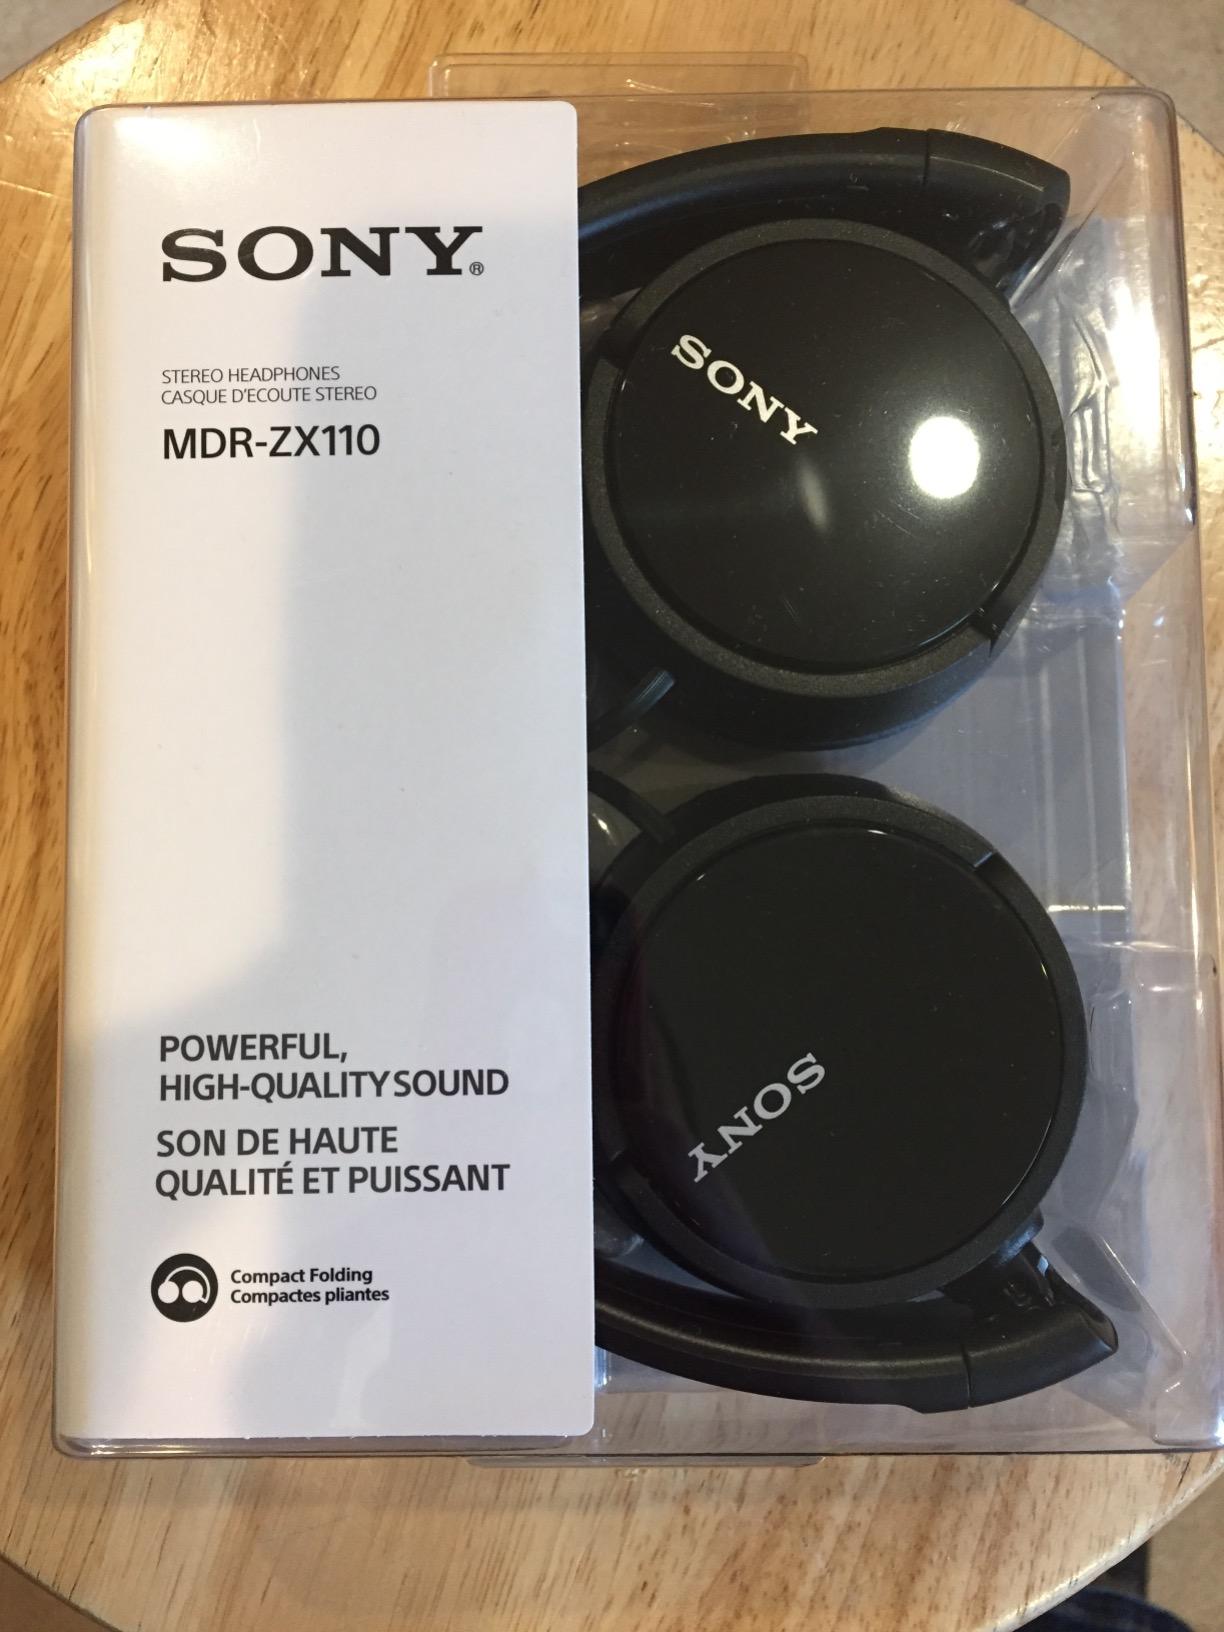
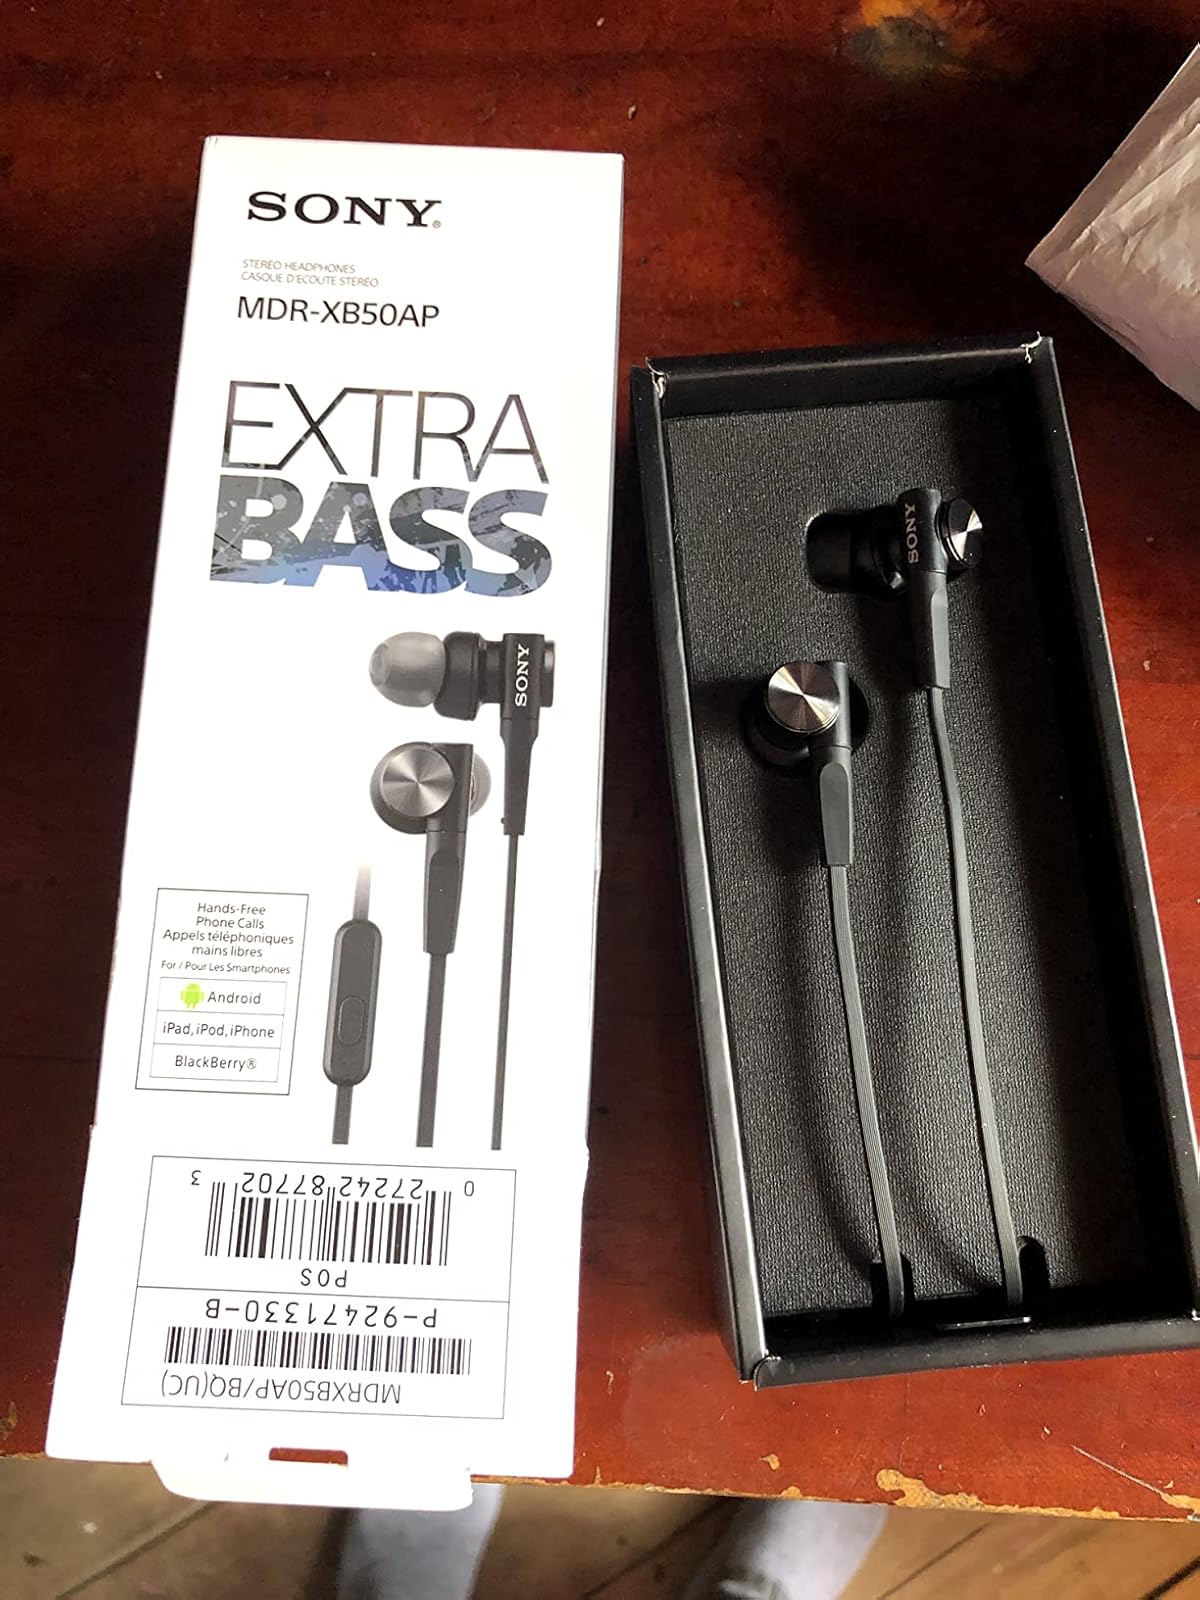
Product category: headphones
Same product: no